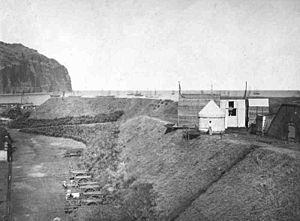
Photographie du camp d'observation des Hollandais au Barachois prise pendant le voyage fait par Jean Abraham Chrétien Oudemans à La Réunion pour observer le transit de Vénus.
Jean Abraham Chrétien Oudemans est un astronome néerlandais né le 16 décembre 1827 et mort le 14 décembre 1906. Il a été le directeur de l'observatoire d'Utrecht de 1875 à 1898, soit l'année de sa retraite.